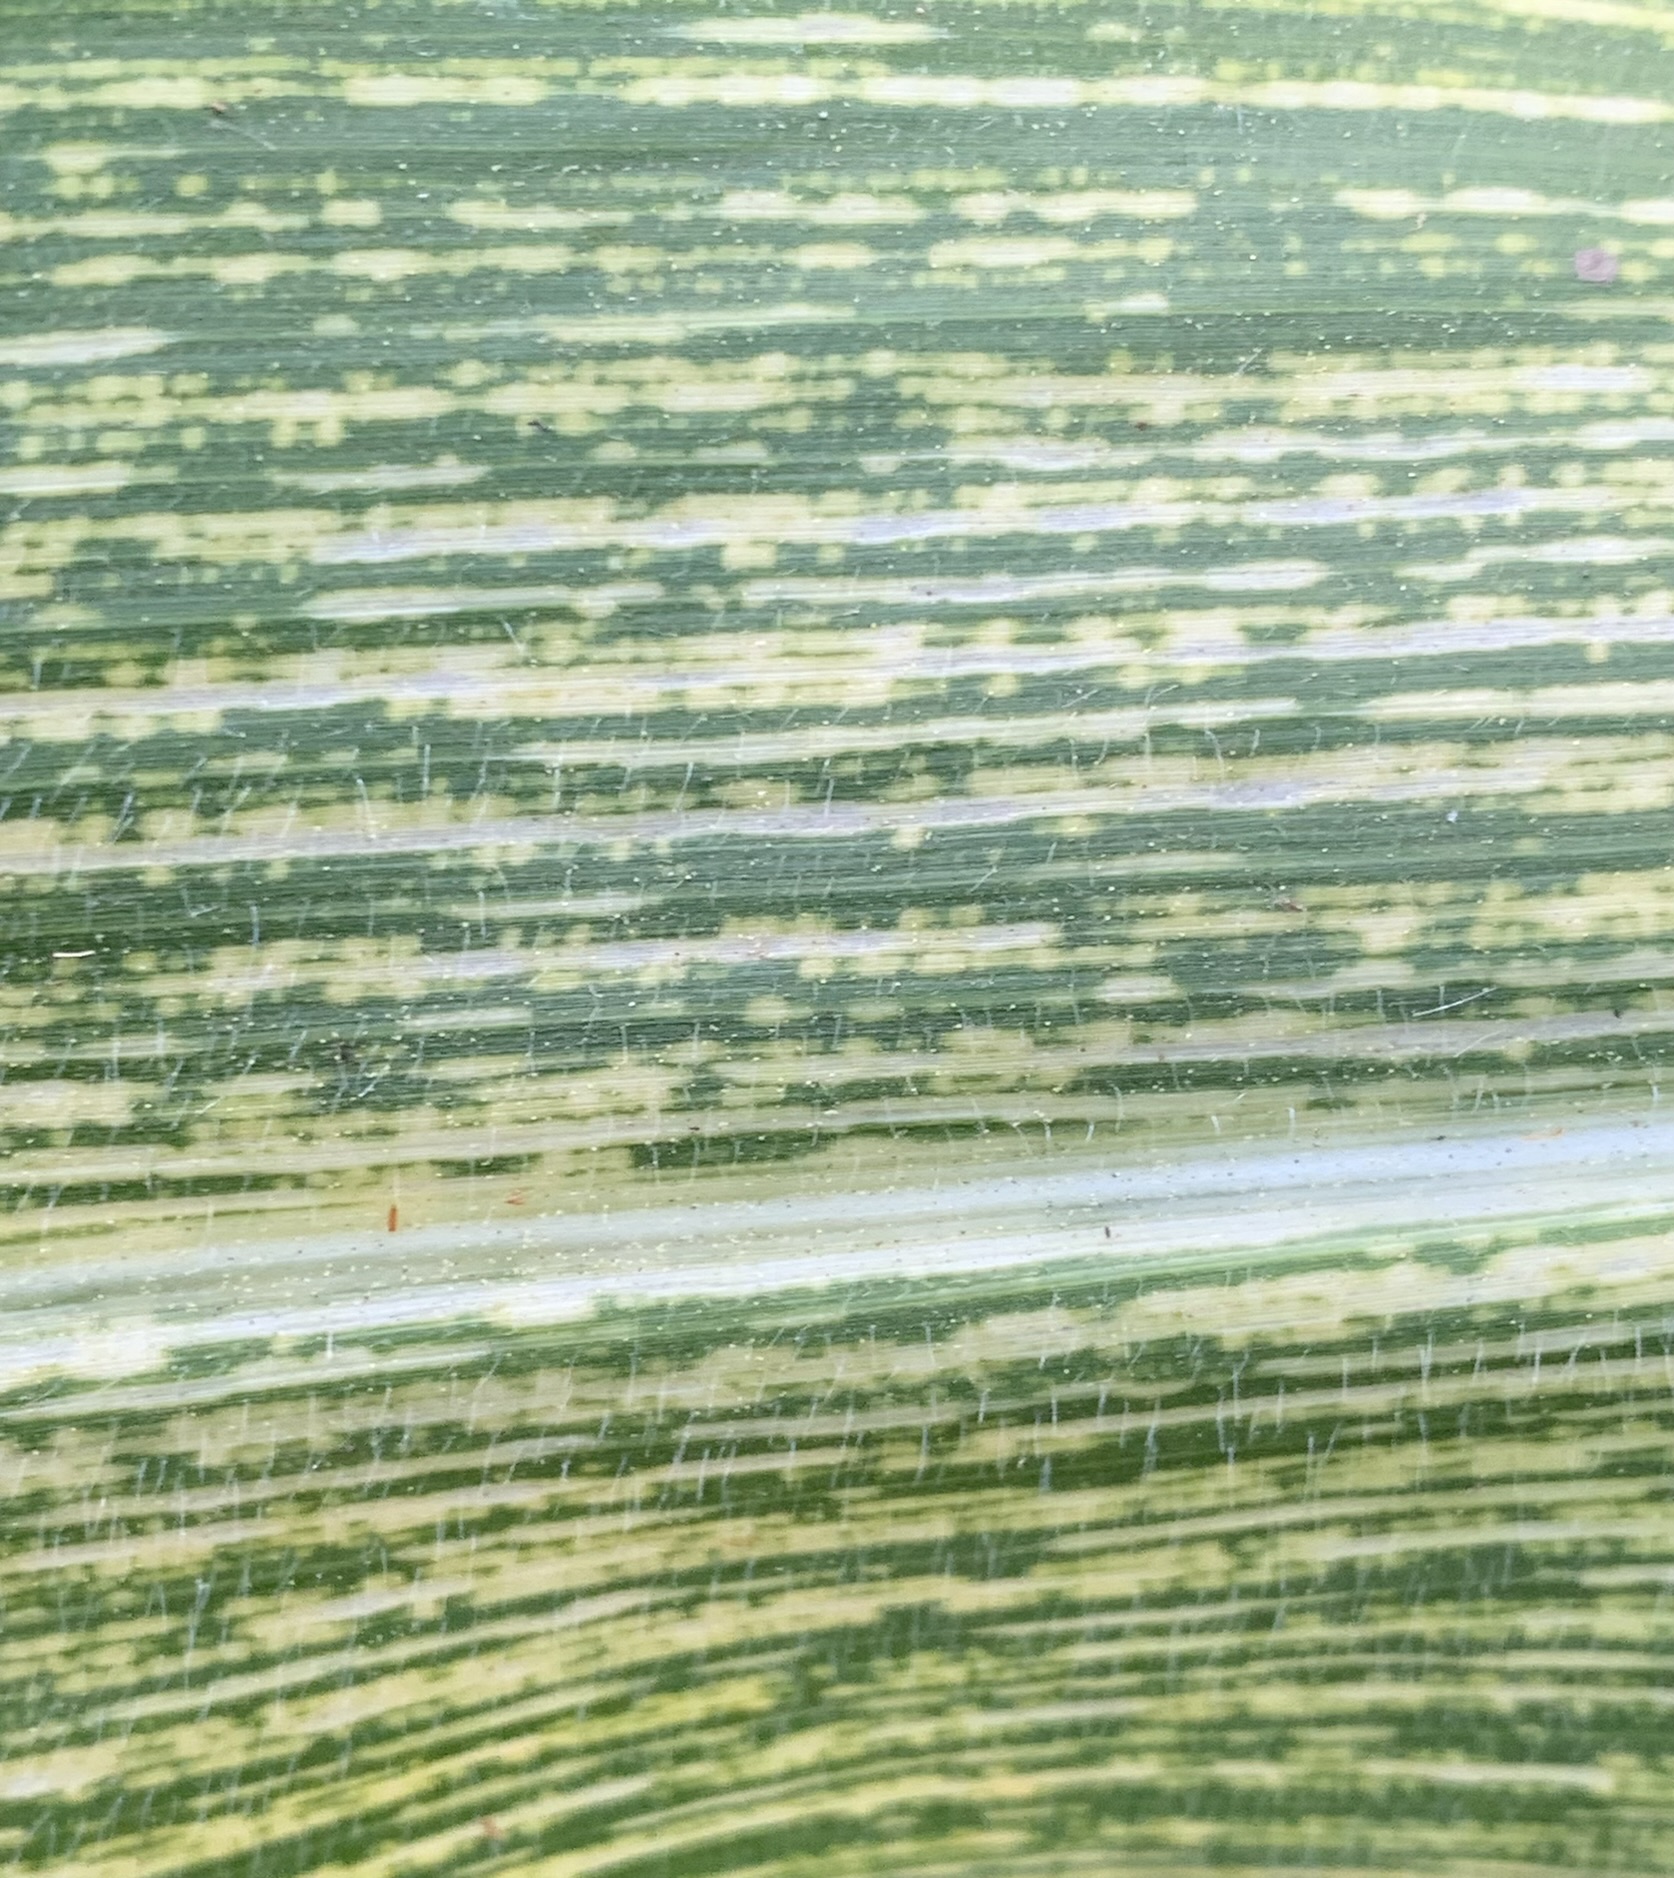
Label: MSV